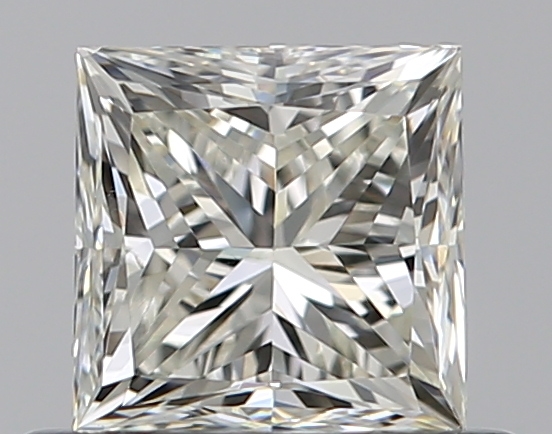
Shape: princess
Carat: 0.5
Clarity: VS2
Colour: K
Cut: VG
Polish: EX
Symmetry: GD
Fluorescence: F
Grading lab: GIA
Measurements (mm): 4.24 x 4.2 x 3.18